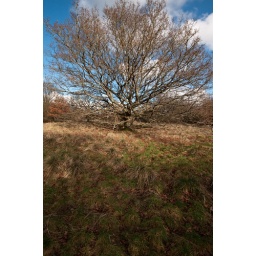
low spreading tree with growth buds in late winter with nlue sky